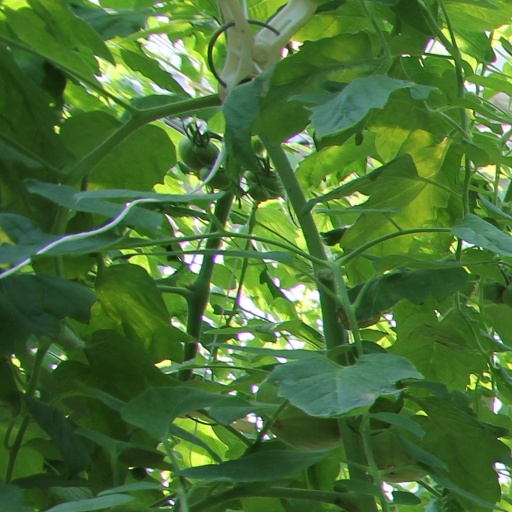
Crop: tomato